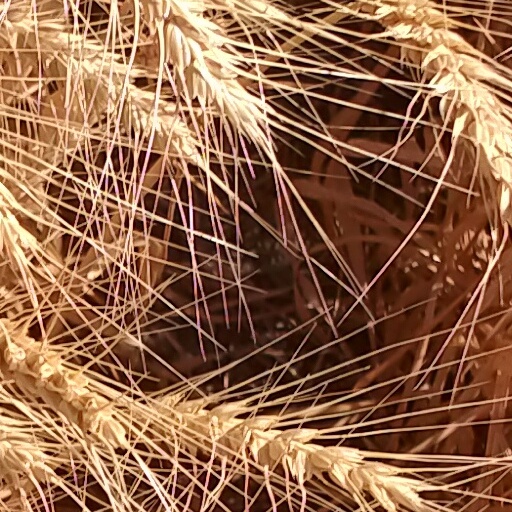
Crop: wheat